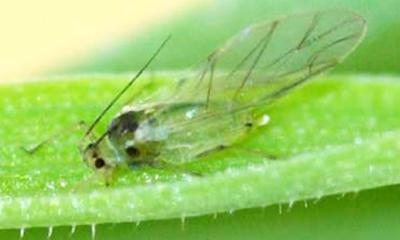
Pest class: greenbug